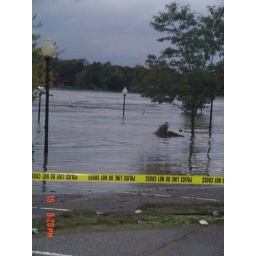
...look at the lamp out in the middle of the lake. That's where the sidewalk should be.Thanks for the picture, Julie!